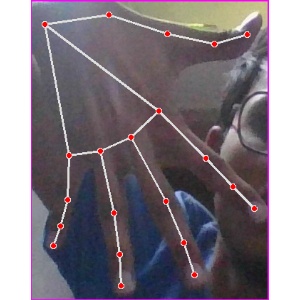
अक्षर: ढ